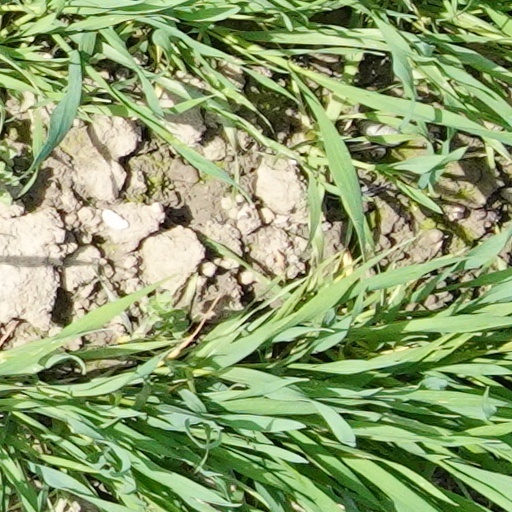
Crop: wheat